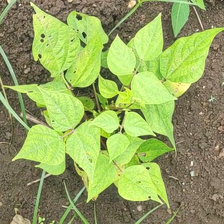
Weed species: Obscure_morning _glory(Ipomoea obscura)